Waltham, Massachusetts

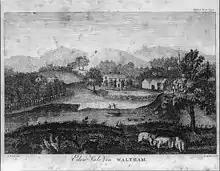
Waltham, 1793

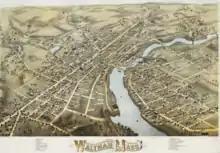
Map of Waltham, 1877

The name of the city is pronounced with the primary stress on the first syllable and a full vowel in the second syllable, , though the name of the Waltham watch was pronounced with a reduced schwa in the second syllable: . At one time, most people would have pronounced it in the British way, "Walthum", but when people came to work in the mills from Nova Scotia, the pronunciation evolved. The local version became a phonetic sounding to accommodate French speakers who could not pronounce it in the British way. In some areas, the city is referred to as "The Waltham".